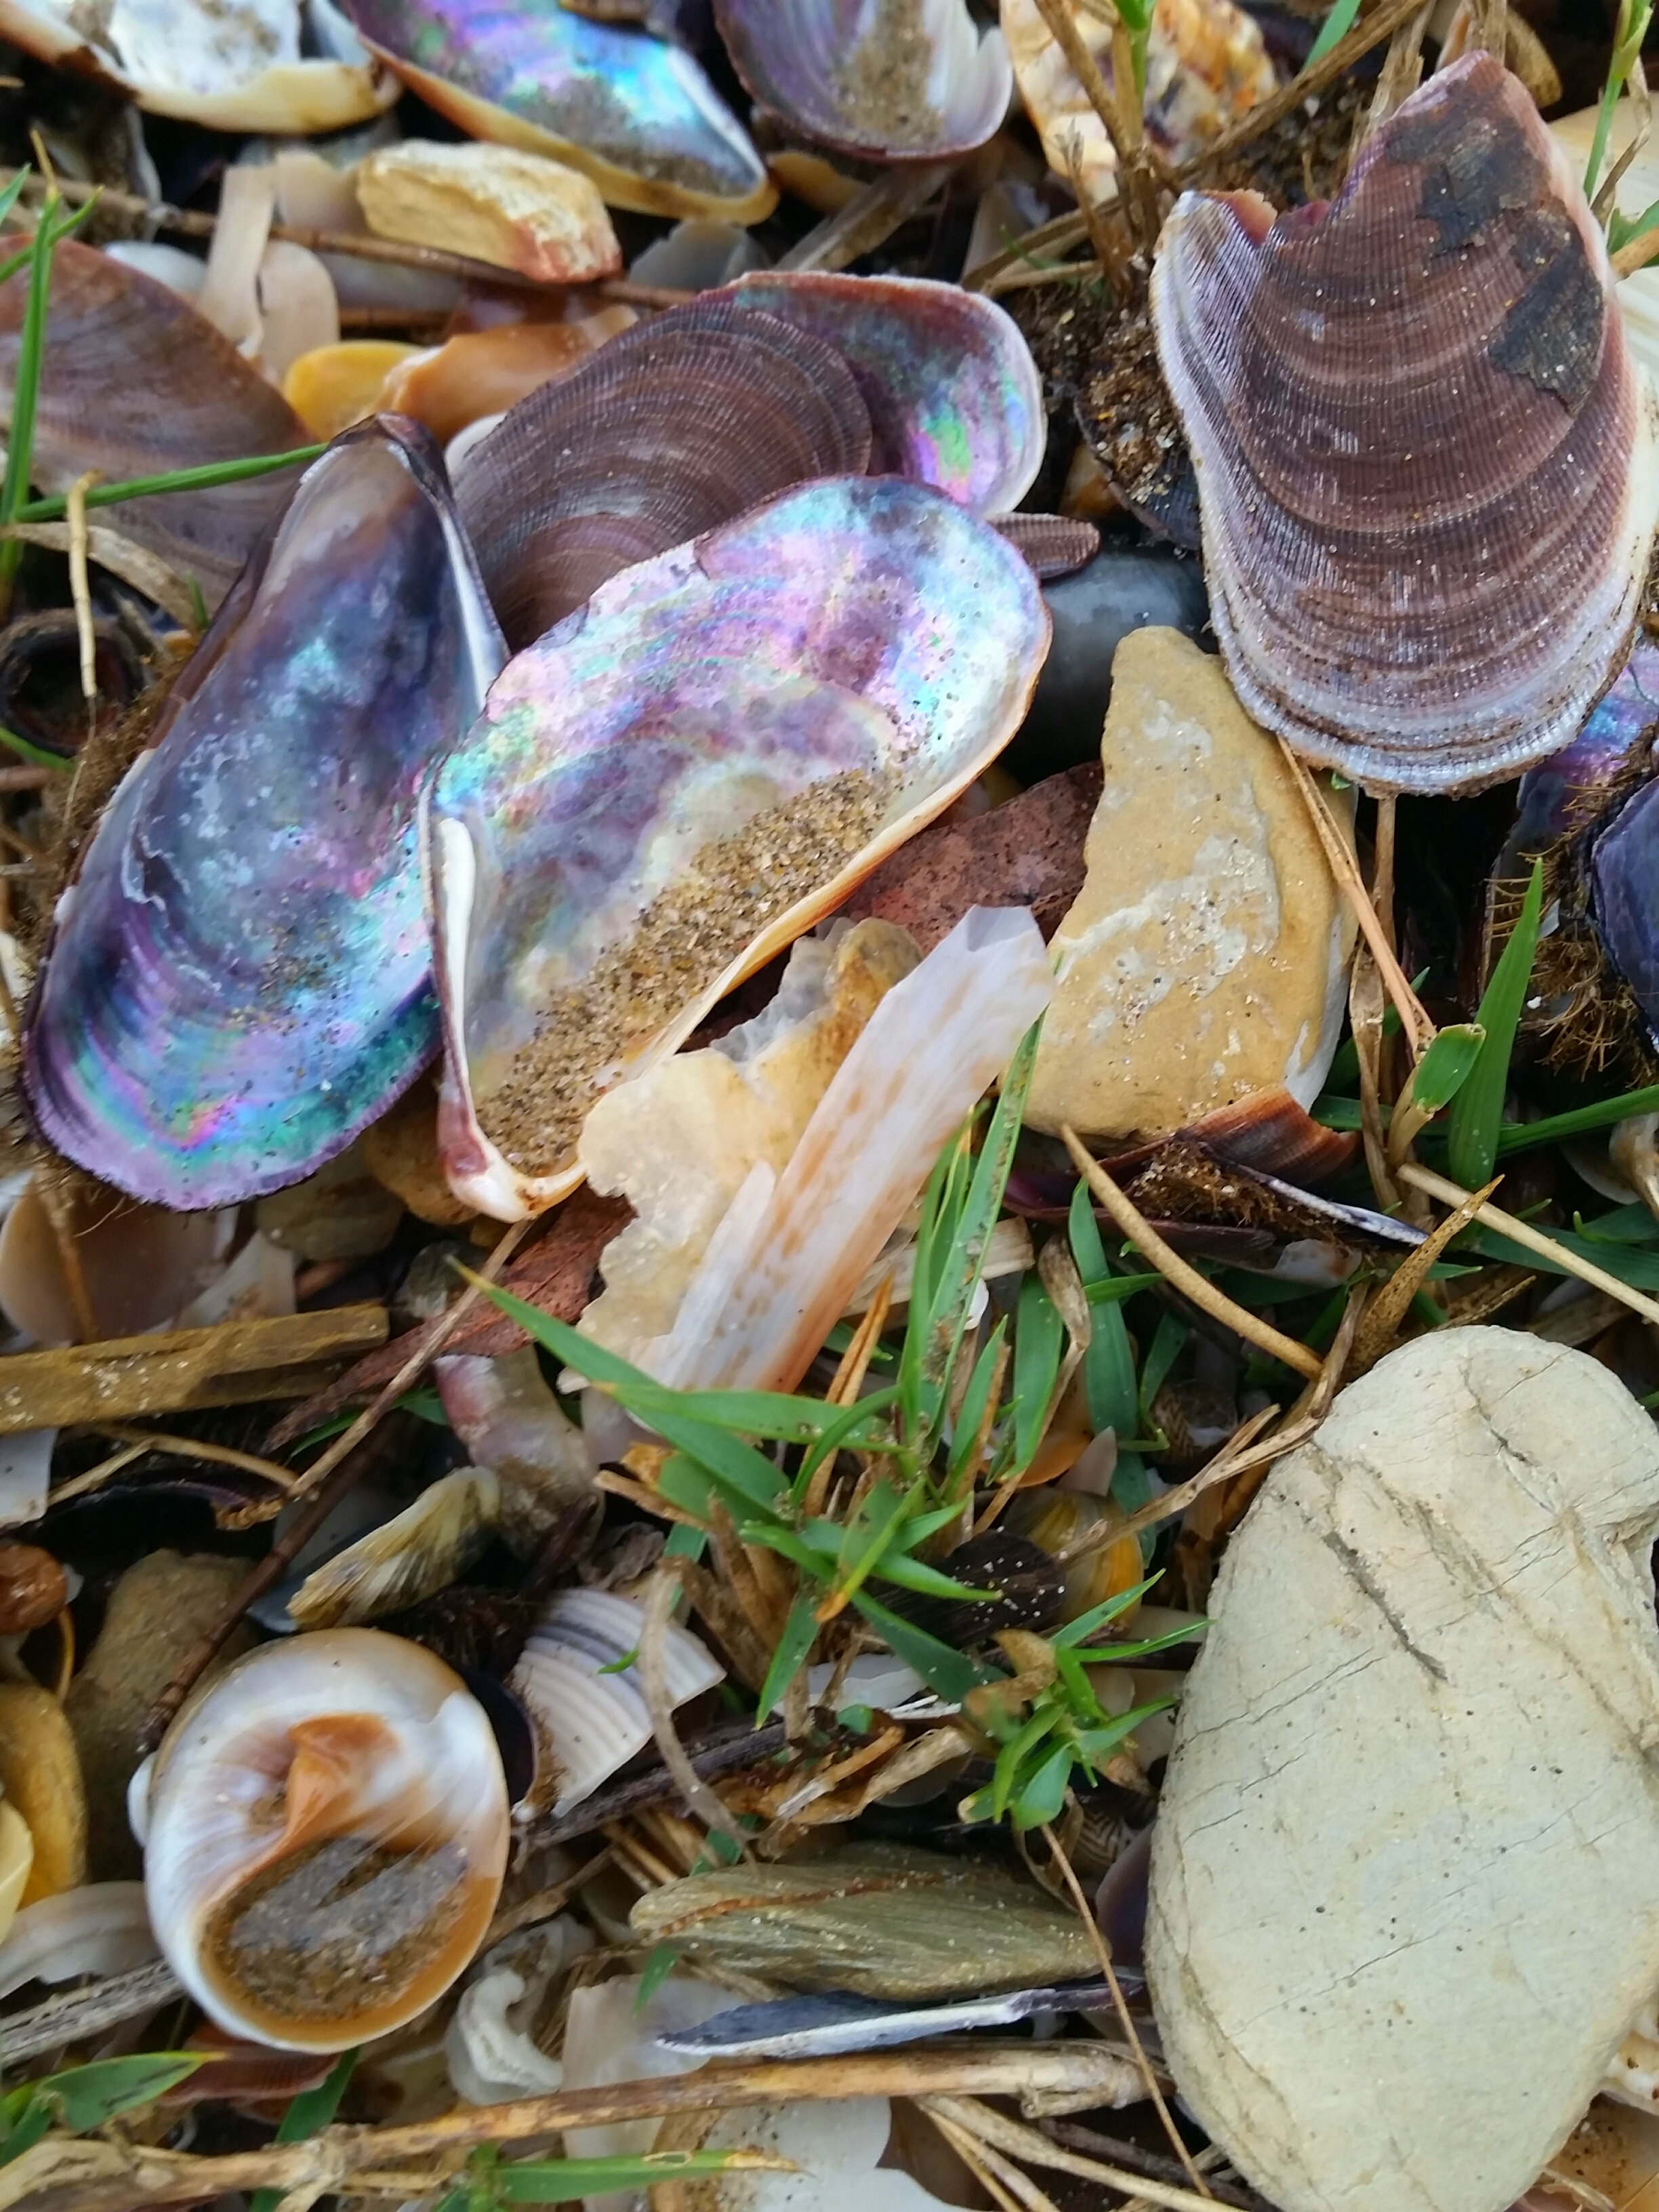
food, seafood, invertebrate, oyster mushroom, penny bun